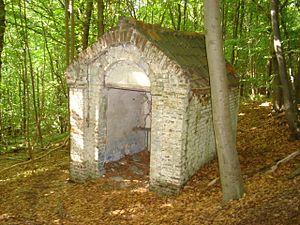
Les Ardennes flamandes sont une région naturelle sise entre l'Escaut et la Dendre, caractérisée par son aspect vallonné. Topographiquement et géologiquement, elle est la même que le Pays des Collines de la région wallonne immédiatement voisine, et semblable aux monts de Flandre plus à l'ouest en Flandre Occidentale et en Flandre française. Son sommet, le Mont de l'Enclus, se trouve sur la frontière entre les deux régions. Du point de vue administratif, les Ardennes flamandes sont en Flandre-Orientale.